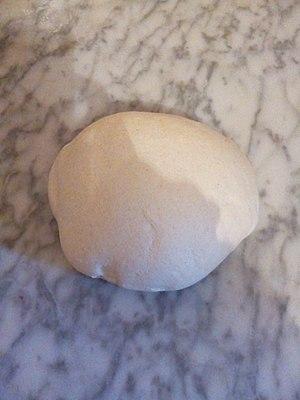
Repas traditionnel